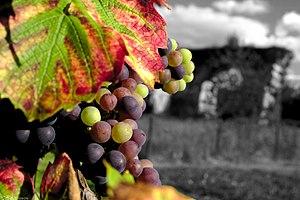
Une grappe du vignoble d'Ars-sur-Moselle du domaine La Joyeuse, au pied des arches de l'aqueduc de Gorze à Metz
Ars-sur-Moselle est une commune française située dans le département de la Moselle en région Grand Est. Ses habitants sont appelés les Arsois. La commune est connue pour sa boulonnerie qui équipe notamment le tunnel sous la Manche.
La route des vins de Moselle est une itinéraire touristique qui parcourt la région viticole à la découverte des vins et de leur production.